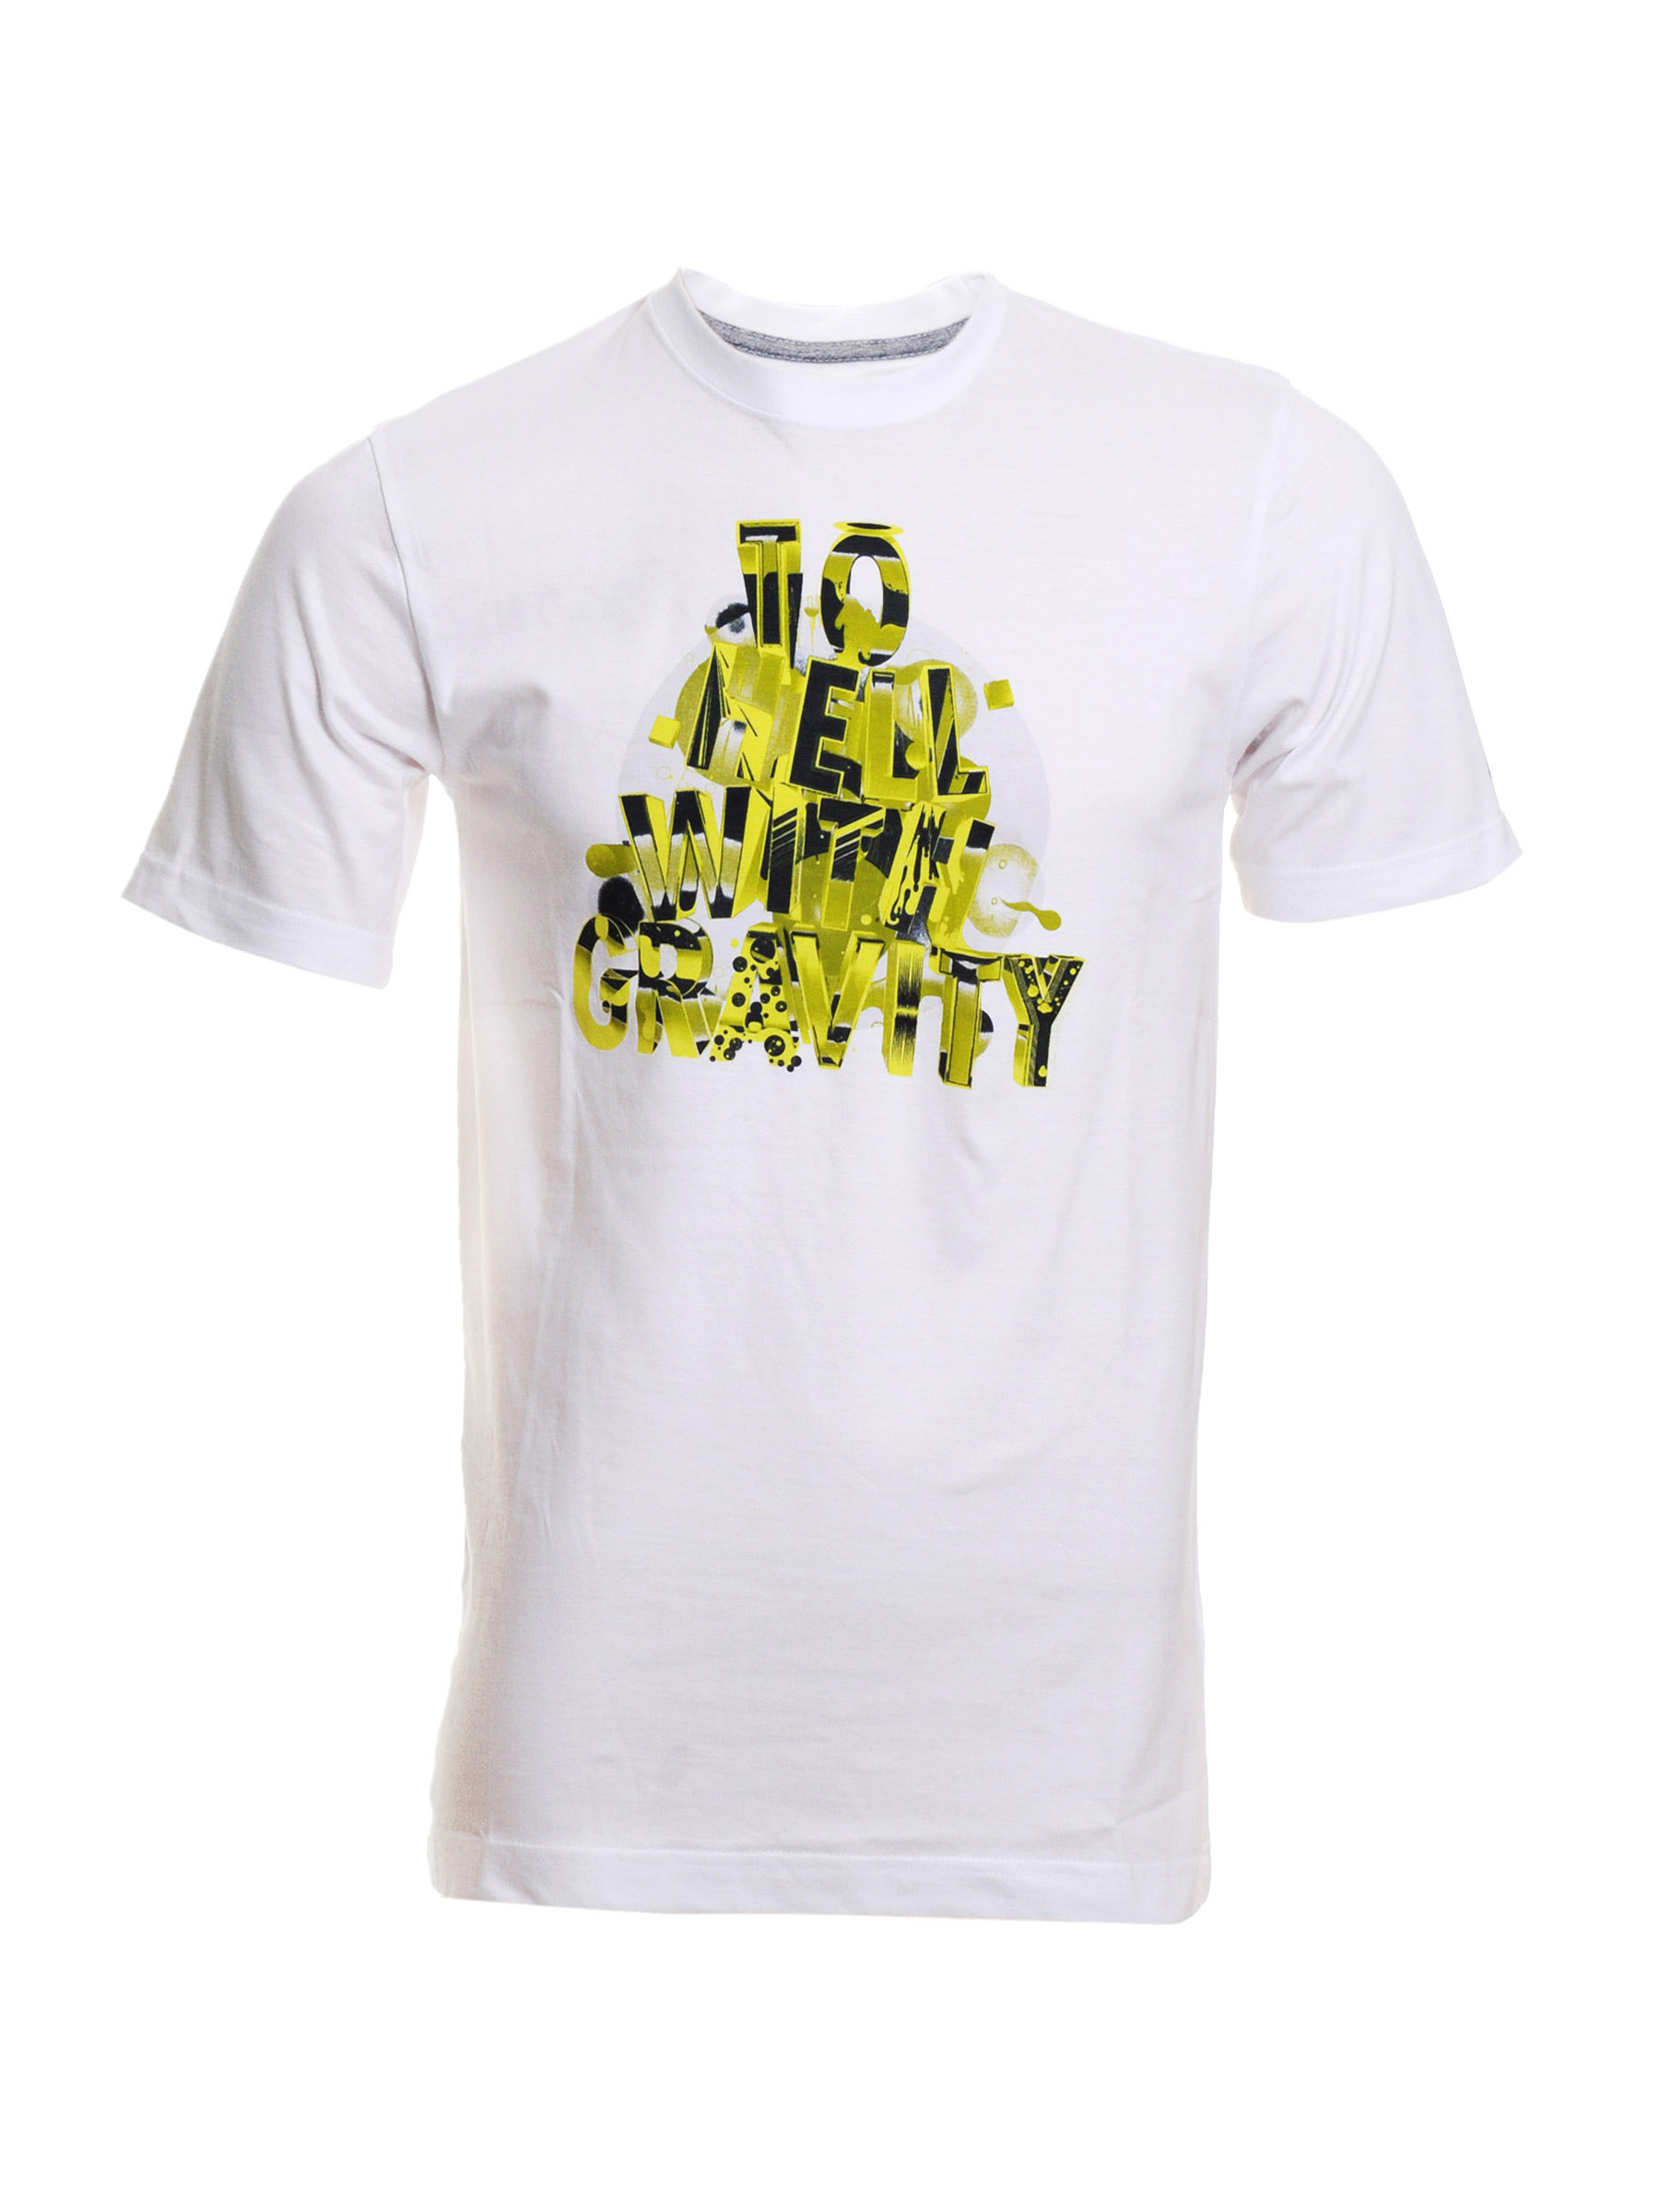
Nike Men Hell With White Tshirts
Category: Apparel / Topwear / Tshirts
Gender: Men
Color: White
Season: Fall 2011
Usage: Sports